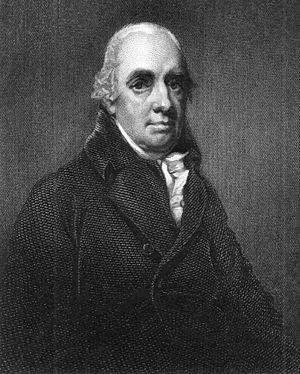
Dugald Stewart est un philosophe écossais, né le 22 novembre 1753 à Édimbourg, où il est mort le 11 juin 1828.